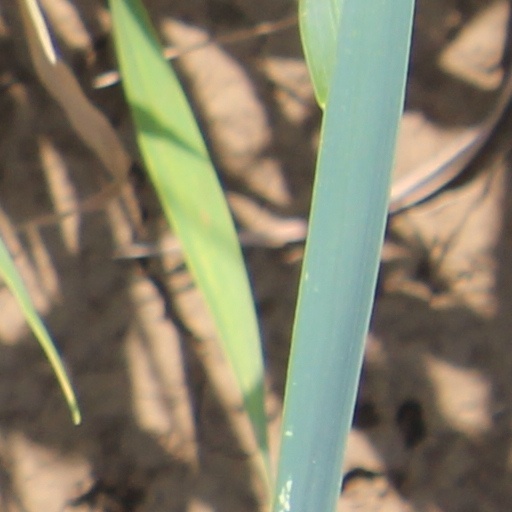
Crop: wheat